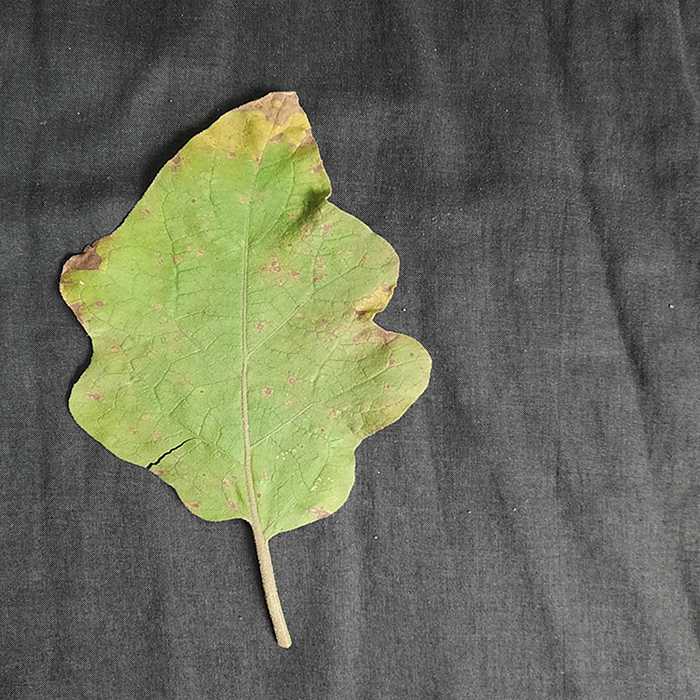
Plant: Eggplant
Label: Eggplant Cercopora leaf spot